The Girl Who Ran Wild

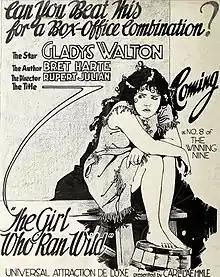
Trade advertisement

The Girl Who Ran Wild is a 1922 American comedy-drama film directed by Rupert Julian. It is a black and white silent film released by Universal which is based on the 1863 novella "M’liss: An Idyll of Red Mountain" by Bret Harte. It is a remake of the 1918 film "M’Liss". The film was written by George C. Hull and features cast such as Gladys Walton (as M’liss), Marc Robbins (“Bummer” Smith), and Vernon Steele (The Schoolmaster). It is a western melodrama which was released on October 9, 1922. It was filmed in Seven Oaks, California.